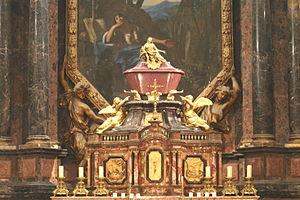
Maître-autel de la basilique Sainte Marie-Madeleine à Saint-Maximin dans le département du Var.
La basilique de Sainte Marie-Madeleine de Saint-Maximin-la-Sainte-Baume, achevée en 1532 est le plus important édifice religieux de style gothique bâti en Provence.